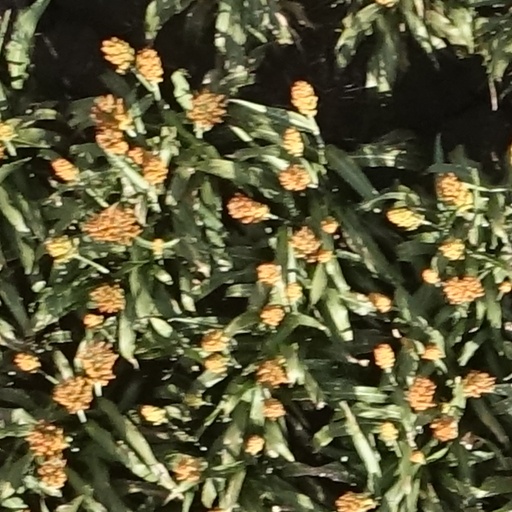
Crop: sorghum